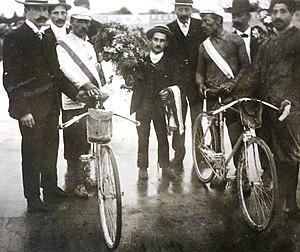
Cette page concerne l'année 1903 du calendrier grégorien.